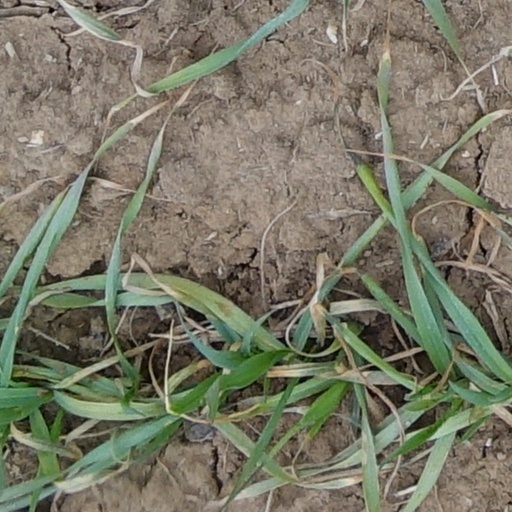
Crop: wheat